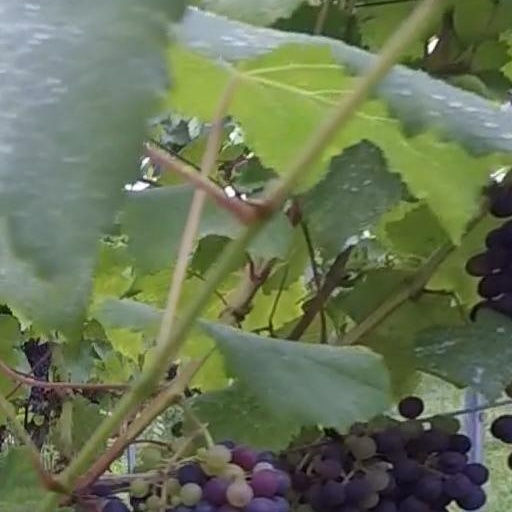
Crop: grape